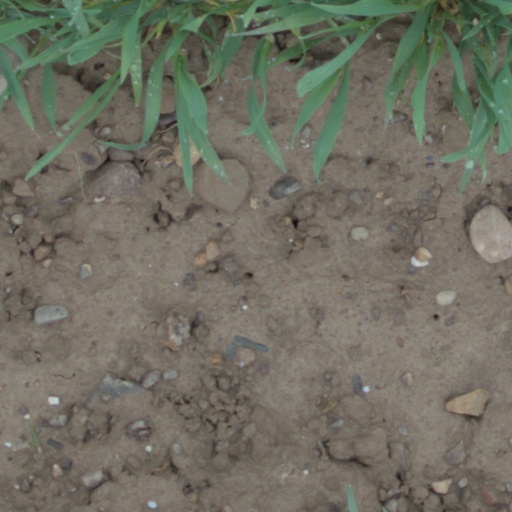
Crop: wheat